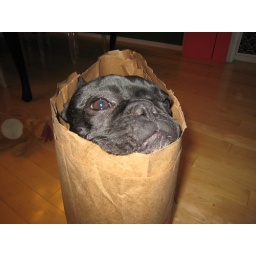
dog in paper bag, always funny